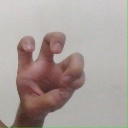
अक्षर: छ